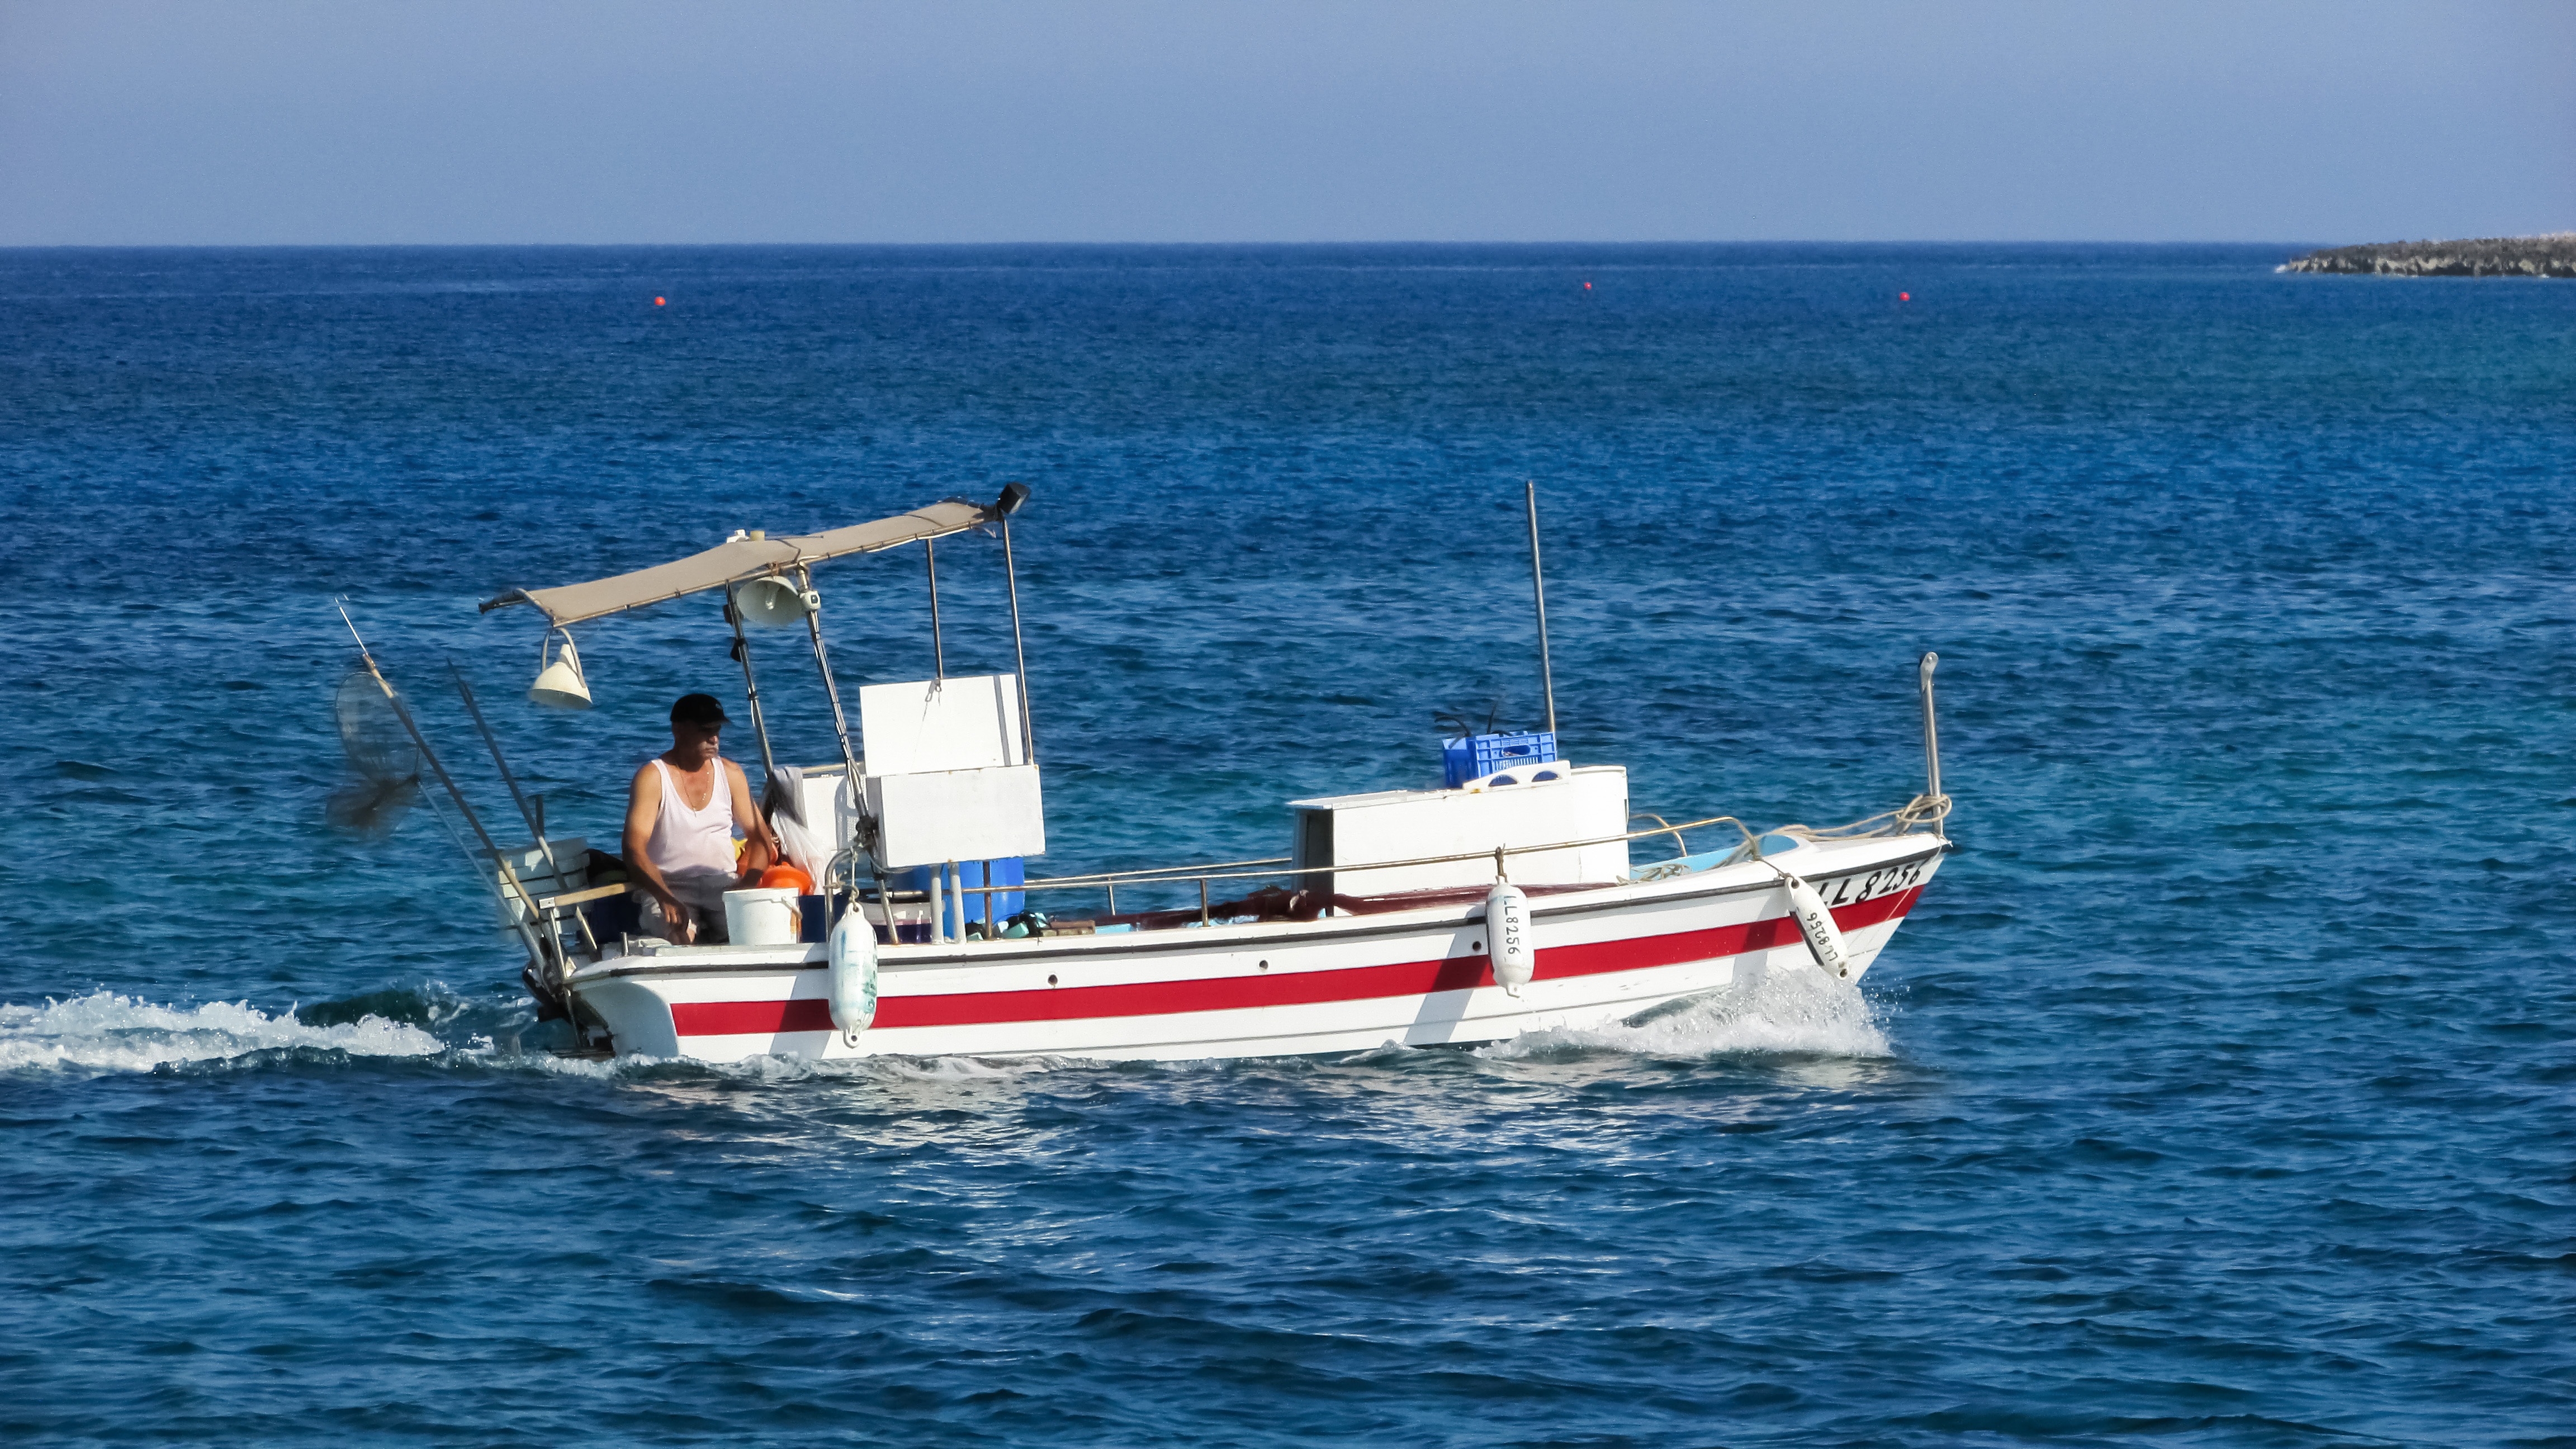
sea, coast, boat, ship, mediterranean, vehicle, fishing, fisherman, bay, island, sailboat, old man, fishing boat, boating, watercraft, traditional, cyprus, fishing vessel, fishing trawler